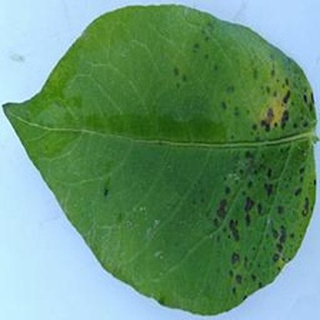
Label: potato_early_blight